Gaël Monfils

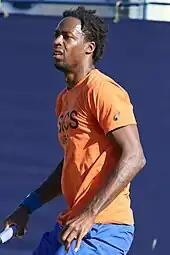
Monfils at the 2017 Eastbourne International

For the whole of 2017, Monfils only managed to progress beyond the round of 16 of the singles main draw in just three ATP World Tour tournaments – the 2017 Open 13 (losing in the quarterfinals to Richard Gasquet), the 2017 Dubai Tennis Championships (losing in the quarterfinals to Fernando Verdasco) and the 2017 Aegon International Eastbourne (losing in the final to Novak Djokovic). In his second round match against No. 5 seed Kei Nishikori at the 2017 Canadian Masters, Monfils saved four match points in the final set tie-break to advance to the third round; he lost his third round match against No. 12 seed Roberto Bautista Agut in three tight sets, losing the last two on tie-breaks. His victory against Nishikori at the Canadian Masters marked the first time in seven years that Monfils had come from a set down to defeat a Top 10 opponent and it was just the third time in his career (3–62) that he had done so. Monfils saw his year-end position in the ATP singles rankings slip to world No. 46 as he struggled with his fitness in 2017. He was forced to withdraw from six tournaments because of various ailments and concluded his season after losing in the third round of the 2017 US Open, citing a right knee injury.